History of Utah

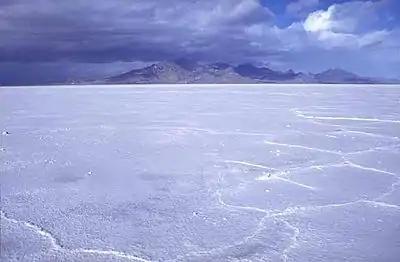
Bonneville Salt Flats

Emigrant members of the Church of Jesus Christ of Latter-day Saints, commonly known as Mormon pioneers, (and today as the Mormons) were encouraged in their choice to settle in the Great Basin and the Great Basin Desert by the favorable descriptions of the Great Salt Lake and surrounding Salt Lake Valley that had been written by Western explorer, surveyor / mapmaker and United States Army officer John C. Frémont. (1813-1899), Brigham Young and an accompanying group of pioneers traveling westward across the Great Plains from Missouri. and Illinois and first centered the Salt Lake Valley on July 24, 1847. At the time, the U.S. military with simultaneous Army expedition from the east into Santa Fe, the longtime provincial capital of Royal Spanish colony, then later independent Centralist Republic of Mexico's major town of New Mexico. The American army column moved later further west into California plus a naval squadron from the west anchored offshore in the Pacific Ocean to invade California. So quickly did the U.S. already captured the northwestern Mexican provinces of Alta California (Upper California) and New Mexico in this brief Mexican–American War of 1846-1848, and planned to keep them. Further south separate joint American army and naval units invaded Mexico from the east on the Gulf of Mexico coast marching inland and after some spirited battles, occupied their capital of Mexico City upon their later surrender. New territories, including the future Territory and later State of Utah, officially became United States territory in the Mexican Cession (of the northwestern one-third of their country) on the peace negotiations and signing of the Treaty of Guadalupe Hidalgo, February 2, 1848, which was subsequently ratified by the United States Senate a month later on March 10, 1848.